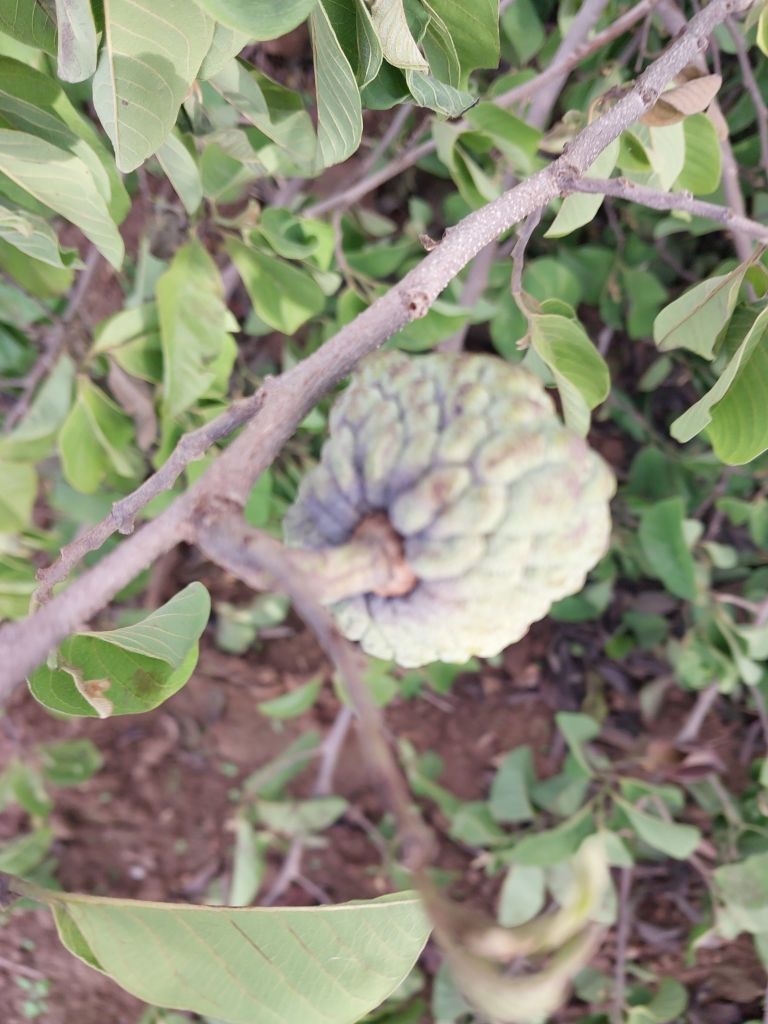
Disease label: Blank Canker